Vladimir Iliev

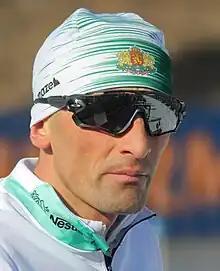
Iliev in 2017

He competed in the 2010 Winter Olympics for Bulgaria. His best performance was 16th, as part of the Bulgarian relay team. His best individual performance was 79th, in the individual and 83rd in the sprint.